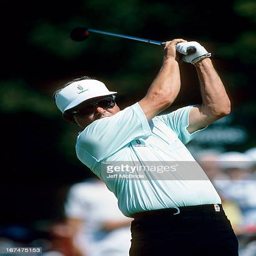
person during sports league championship held a city